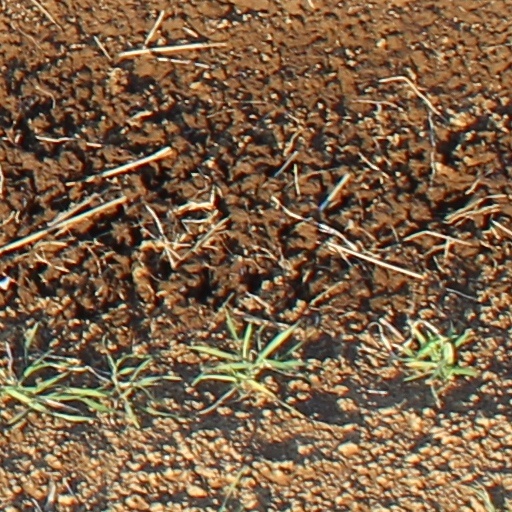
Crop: wheat